Super Smash Flash

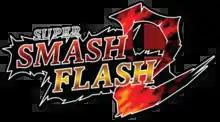
Logo for "Super Smash Flash 2"

The success of "Super Smash Flash" soon led to high demand for a sequel. When McLeodGaming first started development on "Super Smash Flash 2" in 2007, the game was planned to be a sequel to the original "Super Smash Flash", with the incremental aesthetic and gameplay improvements. This plan was ultimately discarded in favor of making a fresh, new start to reboot the series. Despite the title, "Super Smash Flash 2" is not actually a sequel; it is an entirely new game, and only retains the original name of the project because of how widely known the title has become throughout the fanbase. Although the game is not complete yet, pre-releases – also known as demos of the game – have been posted to their website for users and fans to see how far in development the game is. Various attempts to post minor updates to the game have also been posted to the ""Smash Flash DOJO"", one of several websites run by developers based on a similar Nintendo-run site for the "Smash Bros." series, but each attempt has been abandoned. Updates are also occasionally posted on the team's Facebook and Twitter pages.